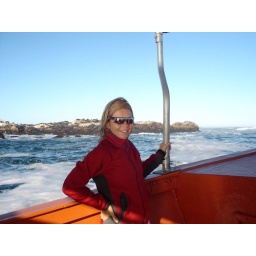
The only boat tour in teh small town - not a sail boat!